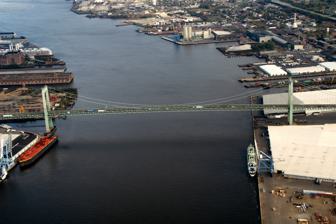
Building: Walt Whitman Bridge
Country: United States of America
Year built: 1957
Bridge between Philadelphia, PA and Gloucester City, NJ Walt Whitman Bridge Walt Whitman Bridge, connecting Gloucester City, New Jersey and Philadelphia Coordinates 39°54′19″N 75°07′47″W / 39.90528°N 75.12972°W / 39.90528; -75.12972 Carries 7 lanes of I-76 Crosses Delaware River Locale Philadelphia , Pennsylvania to Gloucester City, New Jersey Official name Walt Whitman Bridge Maintained by Delaware River Port Authority of Pennsylvania and New Jersey ID number 4500010 Characteristics Design Steel suspension bridge Total length 11,981 feet (3,652 m) Width 92 feet 2 inches (28.09 m) Longest span 2,000 feet (610 m) Clearance below 150 feet (46 m) History Opened May 16, 1957 ; 67 years ago ( May 16, 1957 ) Statistics Daily traffic 120,000 Toll $6.00 (westbound) ( E-ZPass ) No toll for eastbound vehicles going from Pennsylvania to New Jersey. Location The Walt Whitman Bridge is a single-level suspension bridge spanning the Delaware River from Philadelphia in the west to Gloucester City in Camden County, New Jersey in the east. The bridge is named after American poet and essayist Walt Whitman , who resided in nearby Camden toward the end of his life. Walt Whitman Bridge is 11,981 feet (3,652 m) in length, making it one of the larger bridges on the East Coast of the United States . The bridge is owned and operated by the Delaware River Port Authority . Overview Construction on the bridge began in 1953, and it opened to traffic on May 16, 1957. The bridge has a total length of 11,981 feet (3,652 m), and a main span of 2,000 feet (610 m). The bridge has seven lanes, three in each direction and a center lane that is shifted variably (via a zipper barrier ) to accommodate heavy traffic. The bridge is a part of Interstate 76 , which, between the Delaware River and the Pennsylvania Turnpike interchange in King of Prussia, Pennsylvania , is known as the Schuylkill Expressway ; this was originally part of Interstate 676 's route until it switched positions with I-76 in 1972. Along with the Benjamin Franklin Bridge , which carried I-76 until 1972, and has carried I-676 since, the Betsy Ross Bridge , Delaware Memorial Bridge , Commodore Barry Bridge , and Delaware River–Turnpike Toll Bridge , the Walt Whitman Bridge is one of six expressway -standard bridges connecting the Philadelphia area with Southern New Jersey . The bridge was designed by noted civil engineer Othmar Ammann . The Walt Whitman statue by Jo Davidson was placed at the intersection of Broad Street and Packer Avenue, in Philadelphia near the approach to the Walt Whitman Bridge. Naming The controversy that surrounded the naming of the Walt Whitman Bridge has been documented in a series of letters from members of the public held in the Kislak Center of the University of Pennsylvania. The Center summarizes the controversy, saying, "The bridge was meant to be named after a person of note who had lived in New Jersey, but some area citizens opposed the name 'Walt Whitman Bridge'...Many objecting to the choice of his name for the bridge saw Whitman's work as sympathizing with communist ideals and criticized him for his egalitarian view of humanity." Tolls Walt Whitman Bridge eastbound, traveling away from Philadelphia and toward Gloucester City, New Jersey A $6.00 one-way toll is charged to westbound passenger vehicles (less than or equal 7,000 lb (3,200 kg) gross vehicle weight) traveling from New Jersey to Pennsylvania . A $18 credit will be given on a per tag basis for any New Jersey-issued E-ZPass tag that crosses one of the four DRPA bridges 18 times in a calendar month. Trucks, commercial vehicles, mobile homes and recreation vehicles (weighing at least 7,001 lb (3,176 kg) gross vehicle weight) pay $9.00 per axle. Seniors aged 65 and over with an NJ E-ZPass can use a discount program to pay $3.00 per trip. There is no toll for eastbound vehicles traveling from Pennsylvania to New Jersey since 1992, when one-way tolls were instituted. On July 17, 2024, the DRPA approved an increase in the toll for passenger vehicles from $5.00 to $6.00, which went into effect on September 1, 2024. Gallery Walt Whitman Bridge south side Walt Whitman Bridge north side Packer Avenue Marine Terminal Night view Aerial with Port of Camden at right Walt Whitman monument at the bridge entrance See also Transport portal Engineering portal Pennsylvania portal Philadelphia portal New Jersey portal List of crossings of the Delaware River References